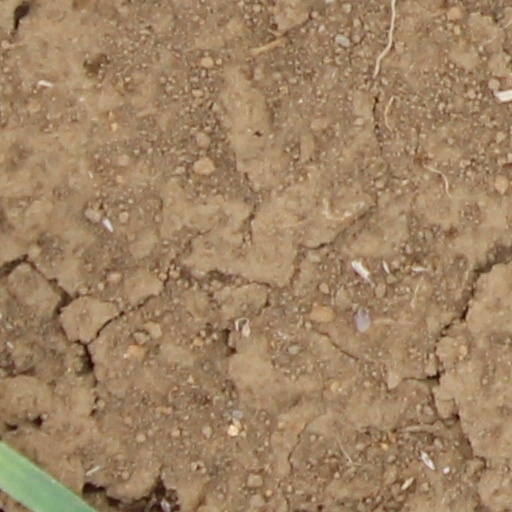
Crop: wheat